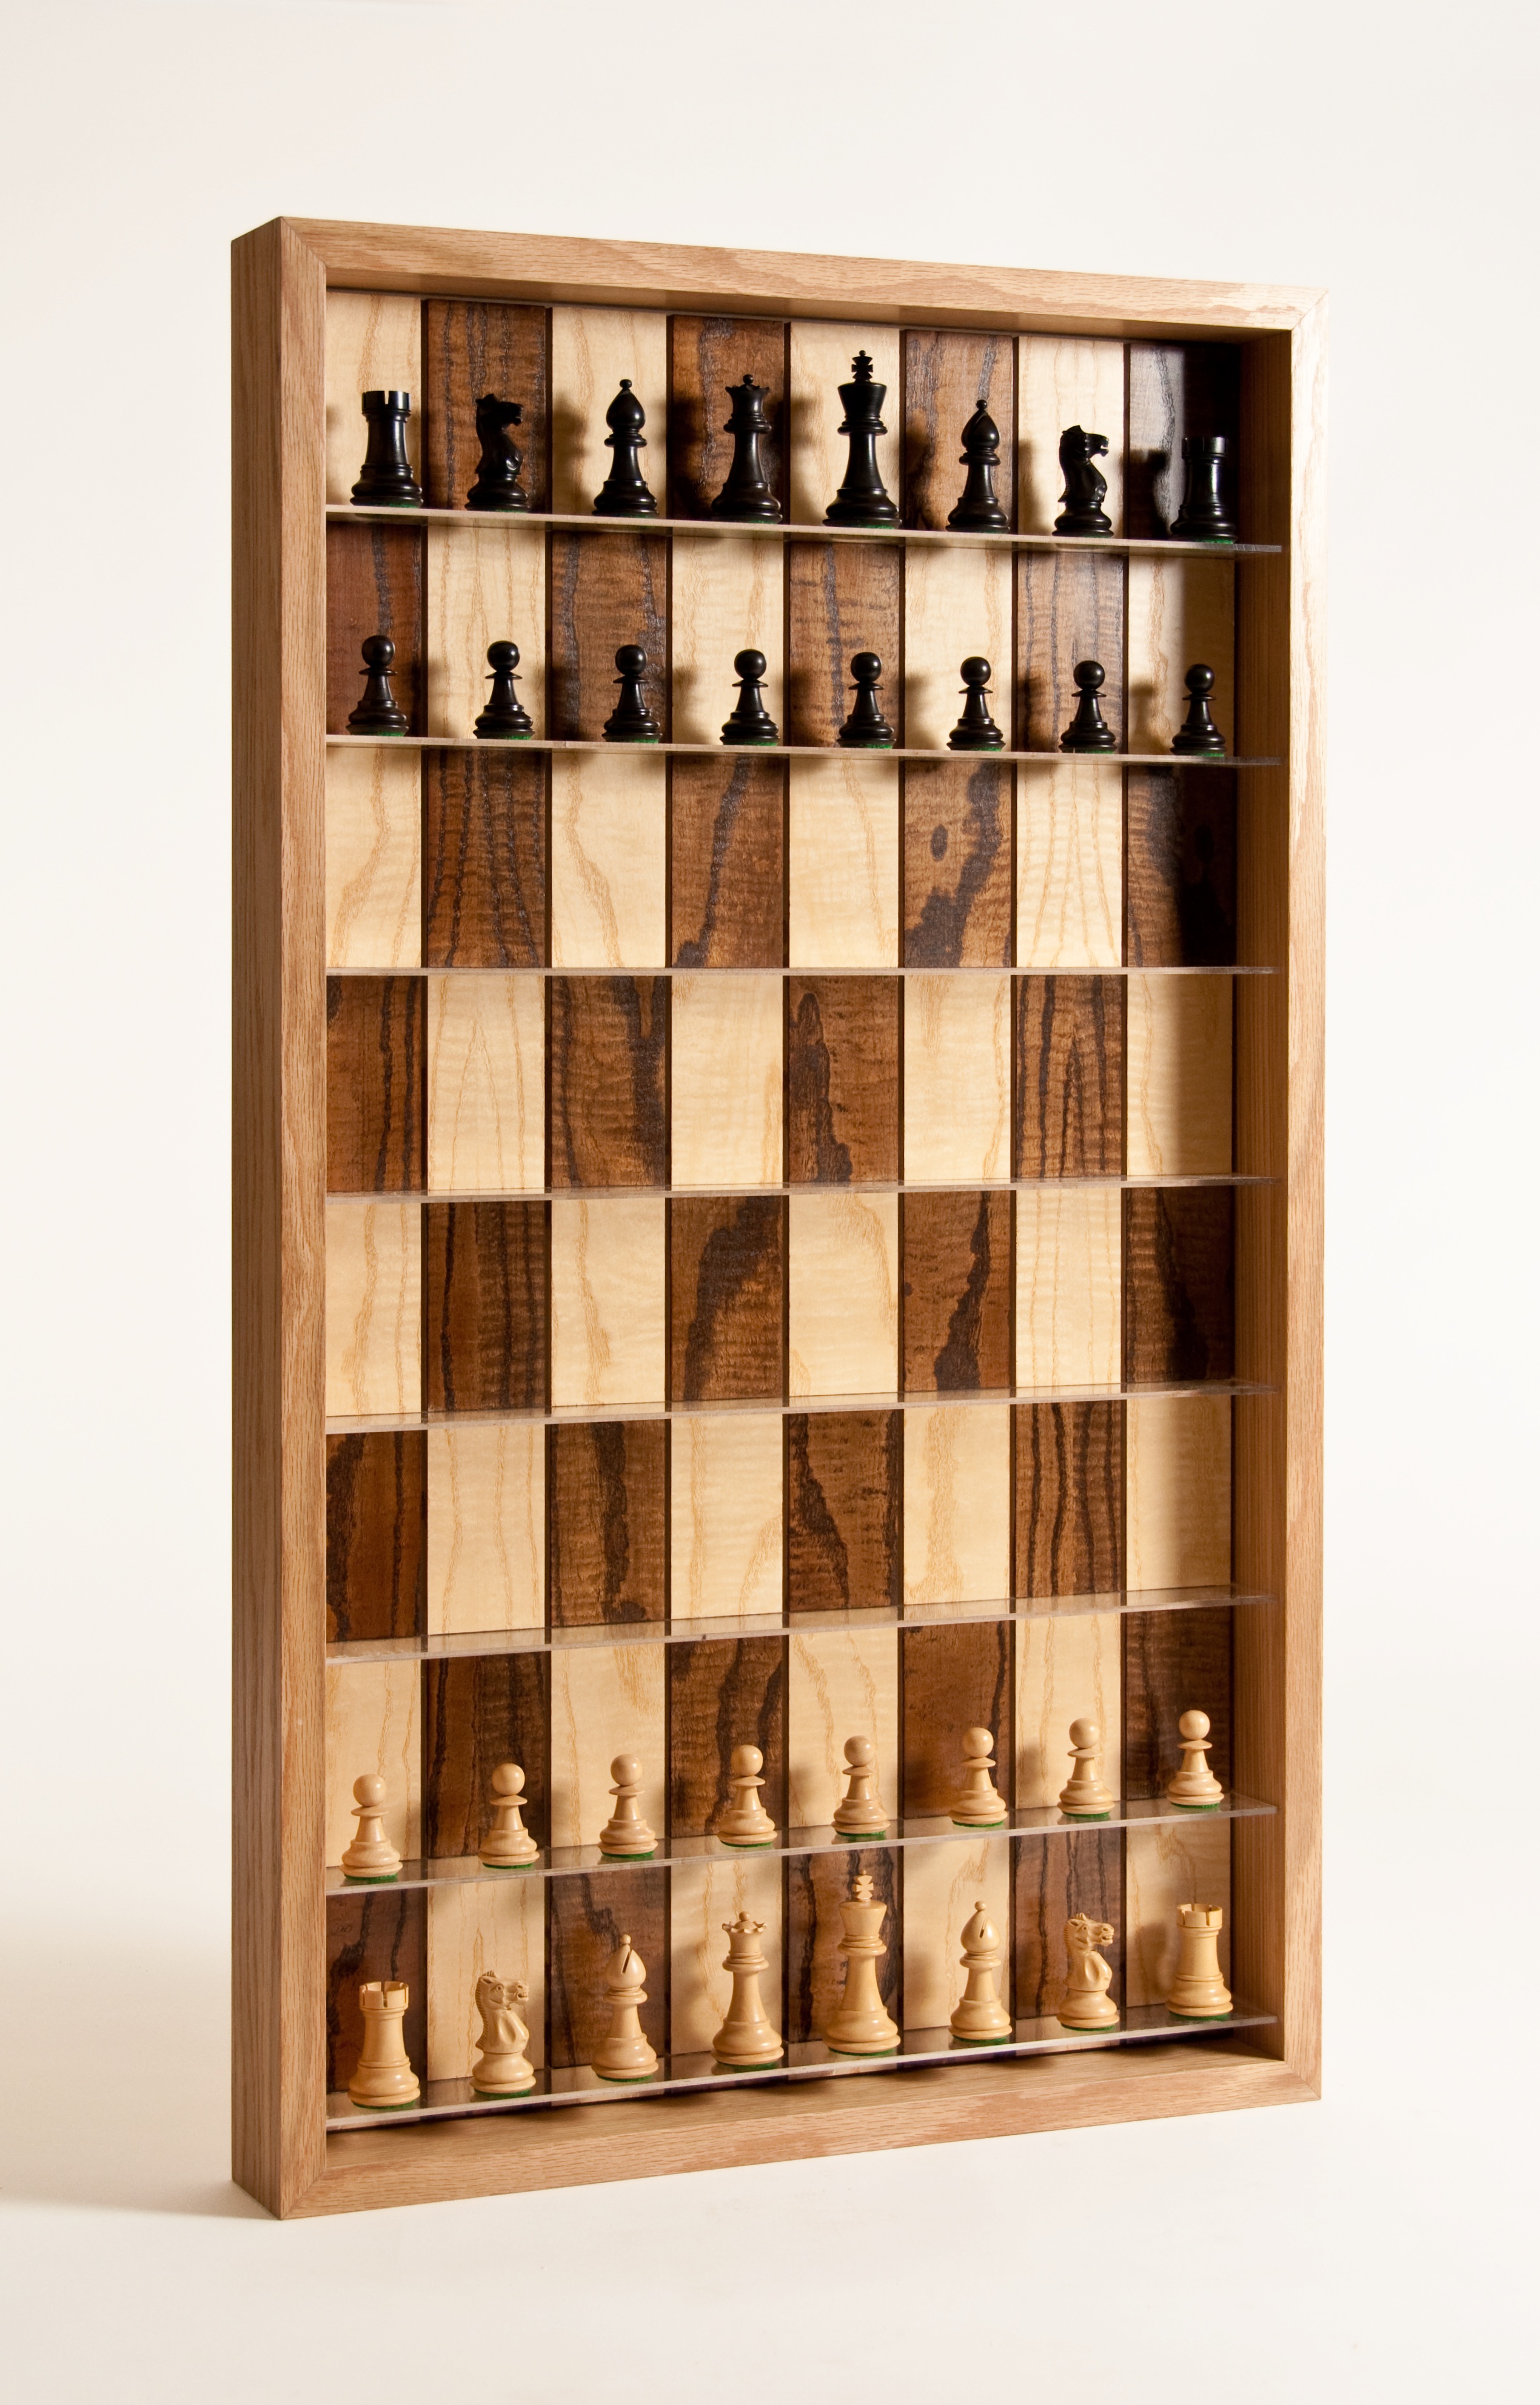
game, furniture, board game, sports, chess, chessboard, vertical, shelving, games, chess board, indoor games and sports, tabletop game, chessman, vertical chess board, 3d chess